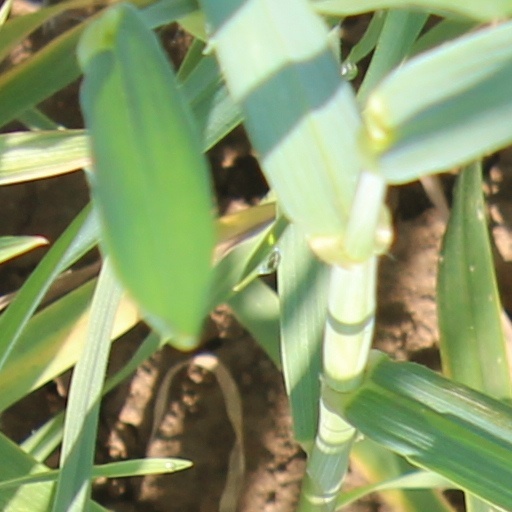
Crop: wheat